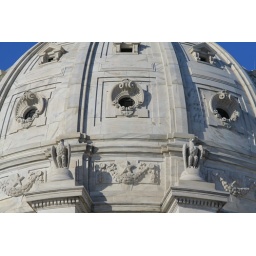
Eagles standing guard atop the columns around the barrel of the dome.